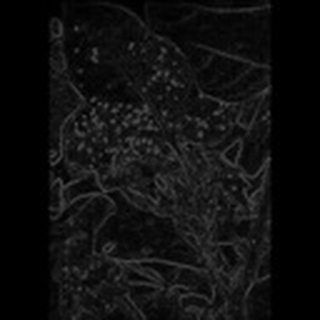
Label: cotton_aphids